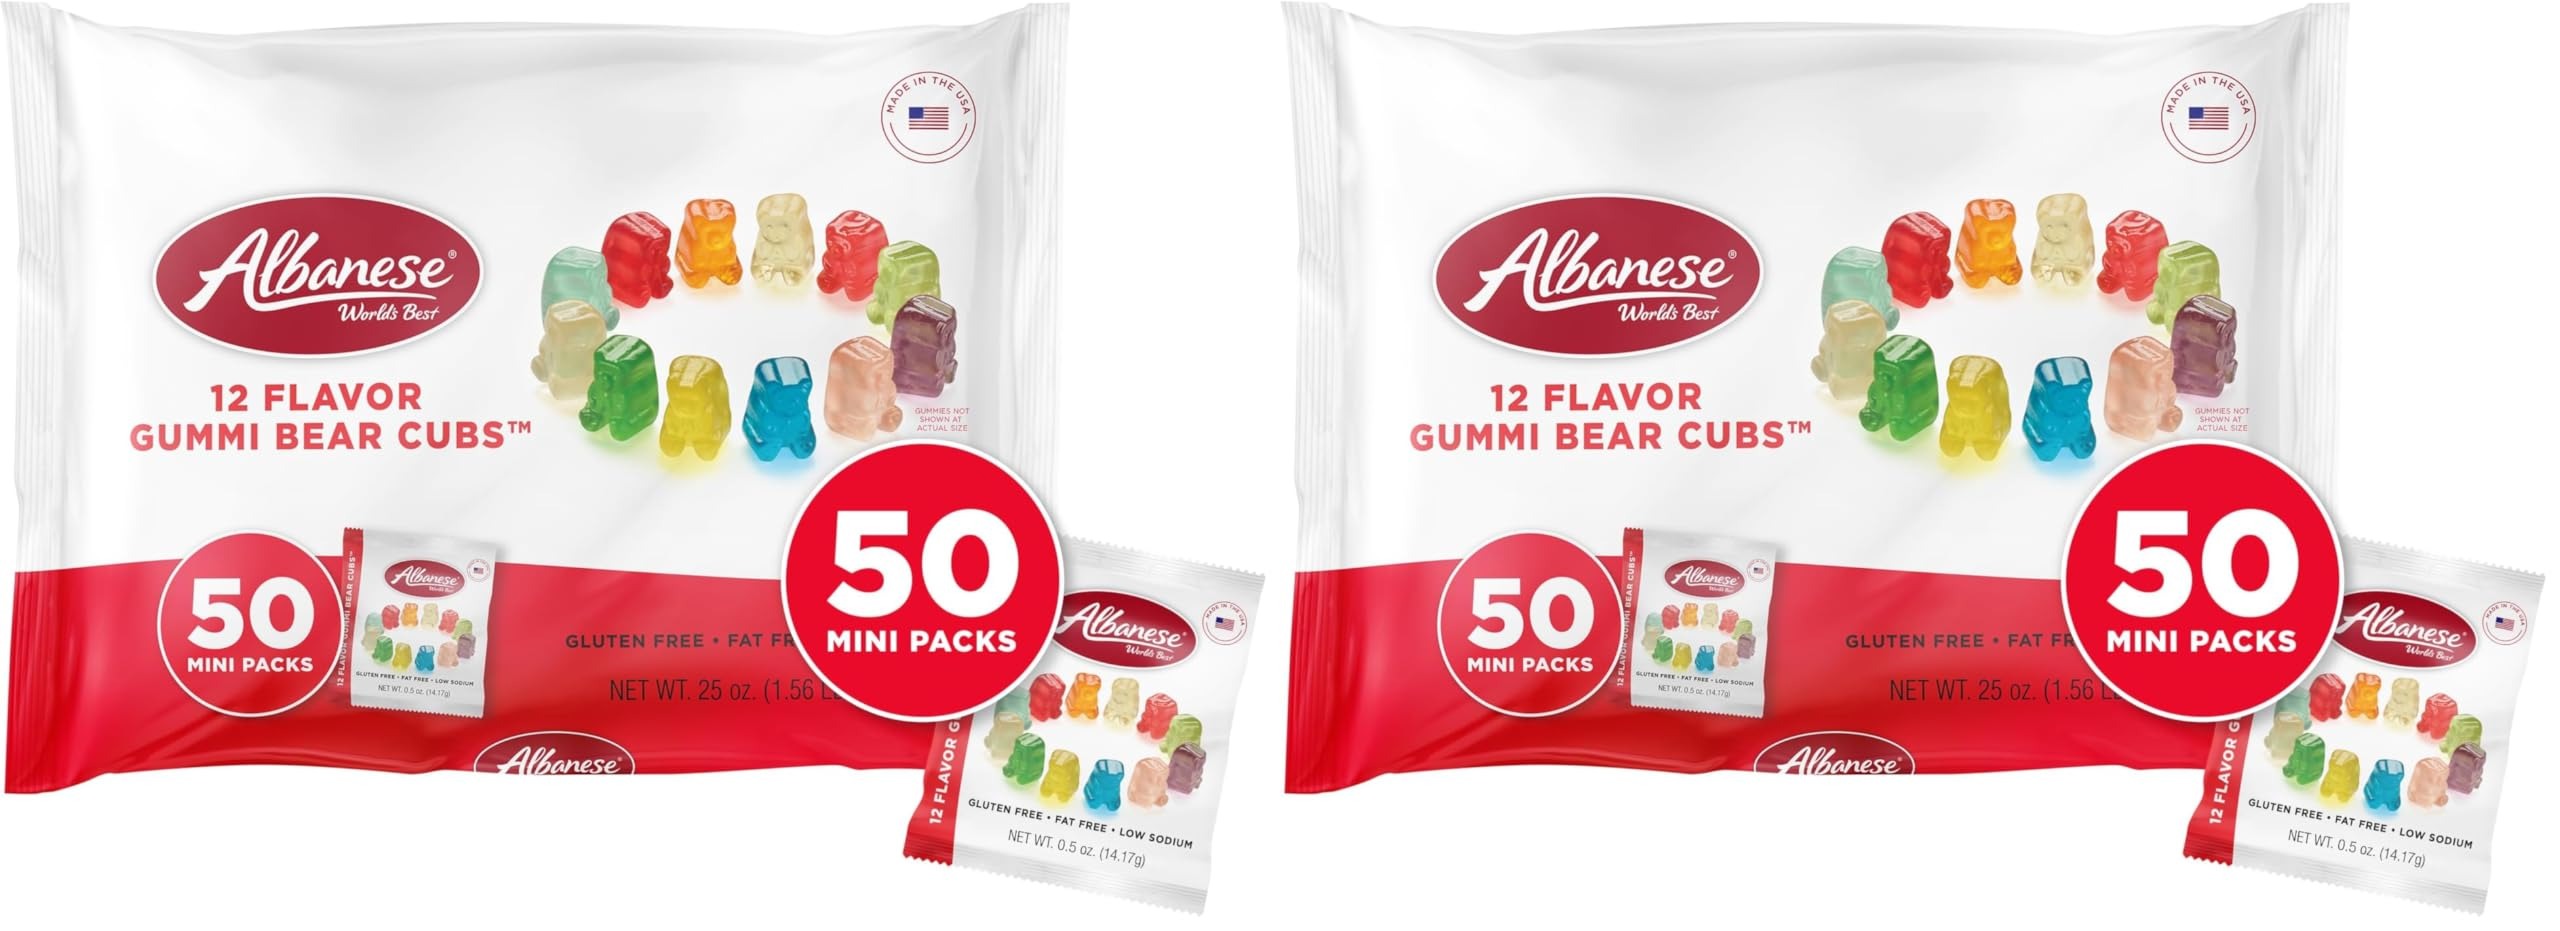
Item Name: Albanese World's Best Gummi Snack Packs, 12 Flavor Gummi Bear Cubs, 50-0.5oz Mini Packs (Pack of 2)
Bullet Point 1: Individually Wrapped Treats: Stock up on these delicious, bite-sized treats! Each pack contains 50 mini bags (total of 100 bags in the 2-pack) of individually wrapped Albanese Gummi Bear Cubs, making them perfect for on-the-go snacking or sharing
Bullet Point 2: Shareable Gummy Candy Snacks: With 100 mini bags of gummi bear cubs, this bulk pack is ideal for parties, lunchboxes, holiday stocking stuffers, Easter baskets, Valentine's Day, or any occasion that calls for a fun and fruity treat
Bullet Point 3: Fruity Flavor Assortment: Enjoy a delightful mix of 12 vibrant and mouthwatering fruit flavors, including Cherry, Watermelon, Orange, Blue Raspberry, and more. Each mini pack offers a burst of delicious flavor in every chew
Bullet Point 4: Allergy-Friendly Snacking: Free of peanuts, tree nuts, dairy, MSG, gluten, and artificial sweeteners—perfect for allergy-conscious snacking
Bullet Point 5: Handle with Care: Note, exposure to heat or sunlight may cause melting; please ensure someone can receive the package upon delivery
Value: 50.0
Unit: Ounce

Price: 3.23